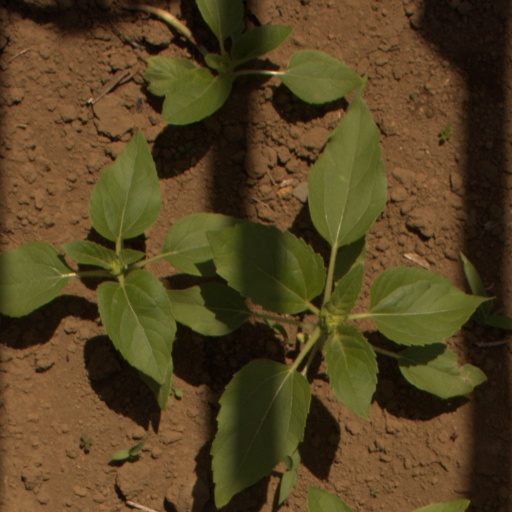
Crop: Jerusalem artichoke